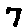
Label: 7